James Syme Drew

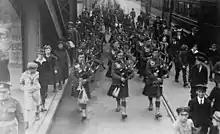
9th (Scottish) Division crossing the Hohenzollern bridge. Cologne, Germany, 12 December 1918

In July 1916, Drew's 26th Brigade took part in the Battles of Albert, Bazentin Ridge and Delville Wood. In the autumn of 1916 the 26th Brigade saw more action during the Battle of Le Transloy.